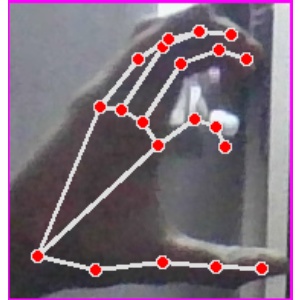
अक्षर: ऋ